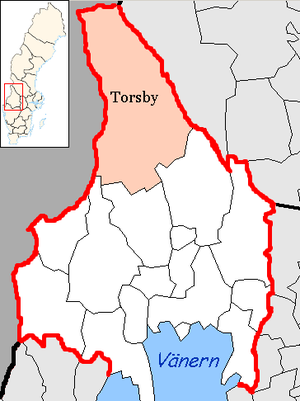
La commune de Torsby est une commune suédoise du comté de Värmland. 13 086 personnes y vivent. Son chef-lieu se situe à Torsby.